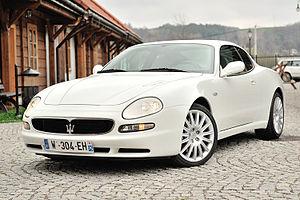
Flavio Manzoni est un important architecte designer automobile italien, directeur du design chez Ferrari depuis 2010. Il a auparavant conçu de nombreux modèles pour Lancia, Maserati, Fiat, Seat, Volkswagen et Audi...